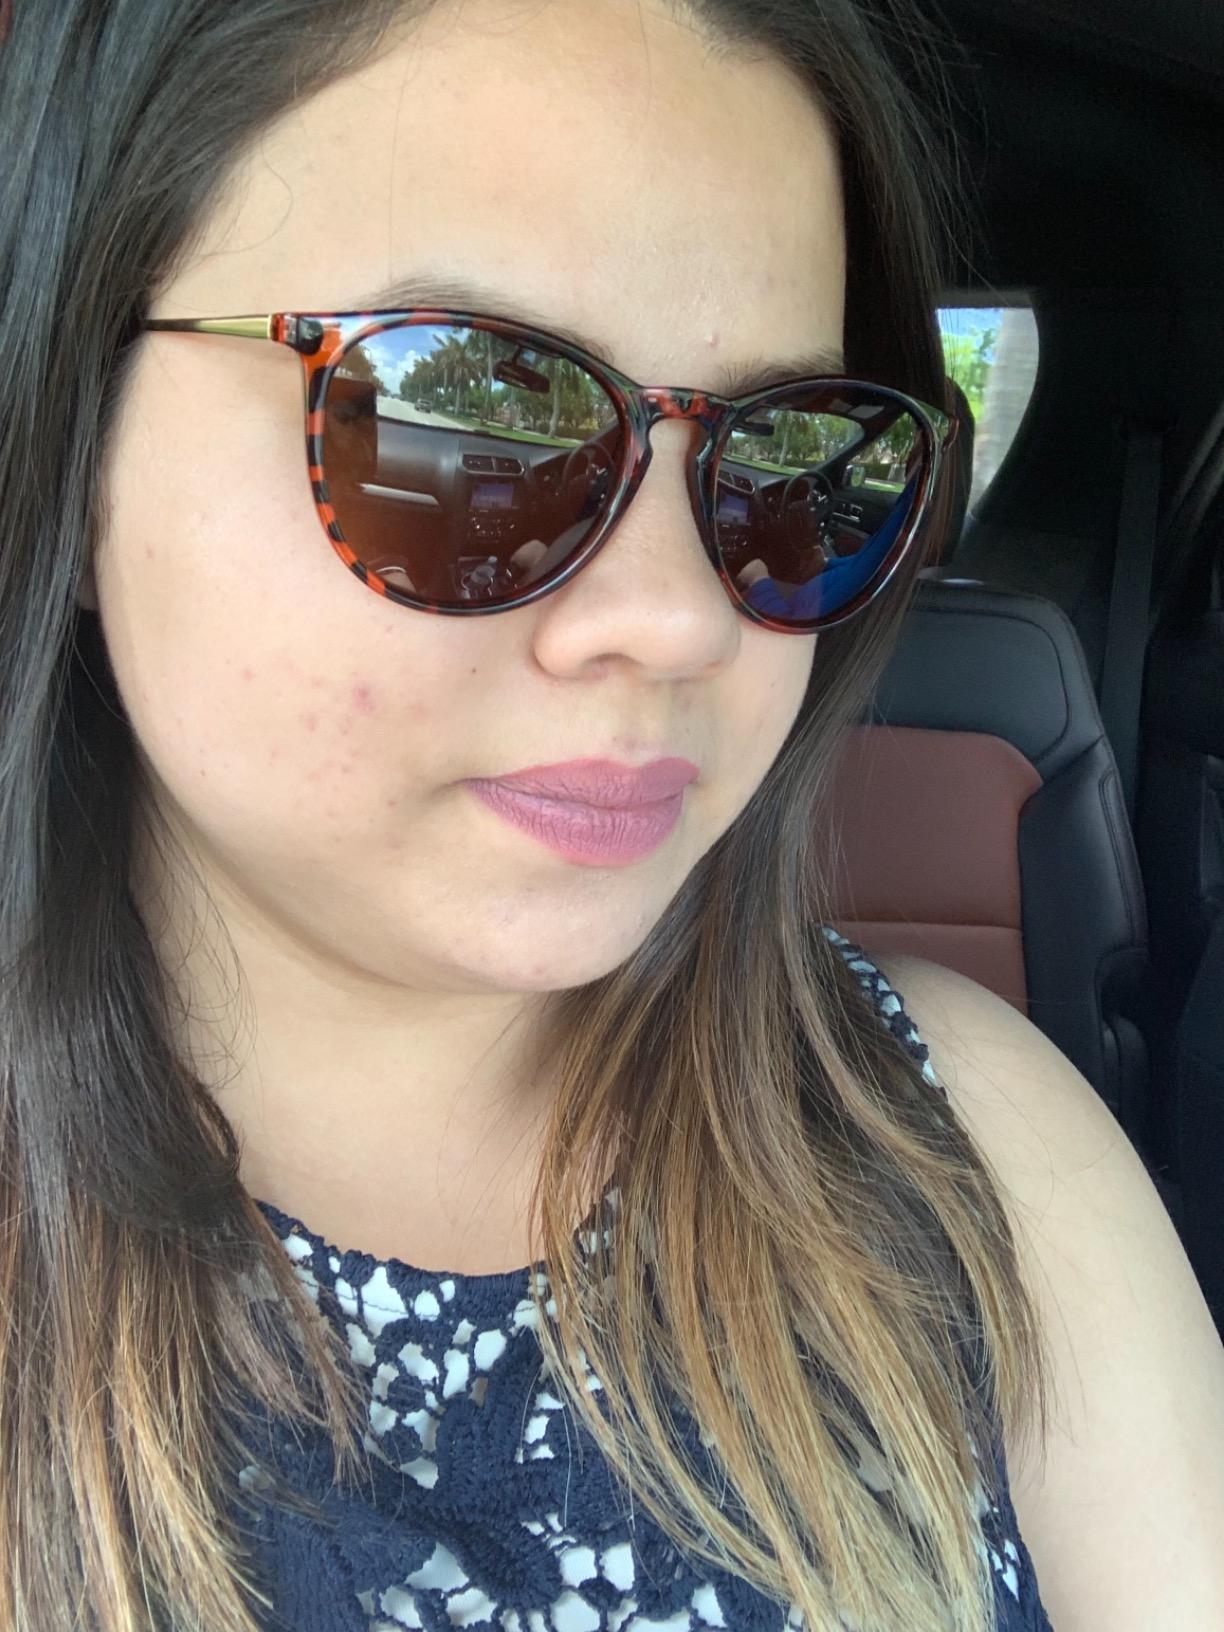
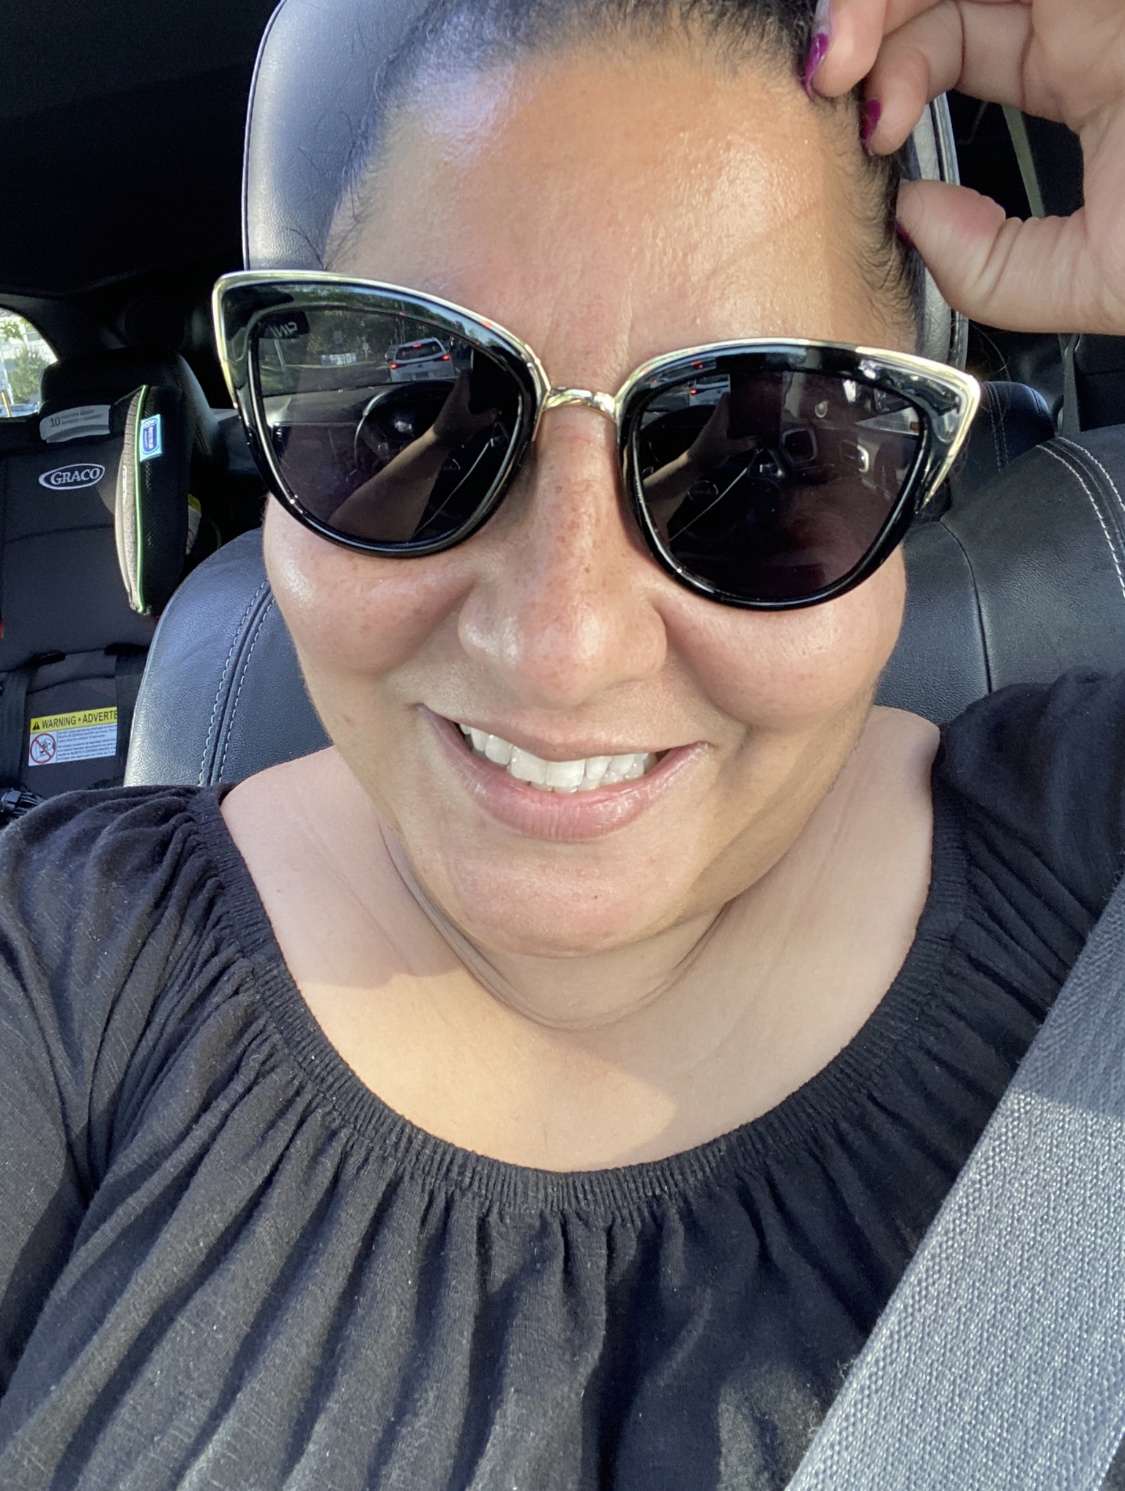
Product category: accessories_sunglasses
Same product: no